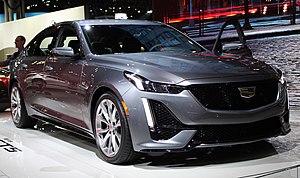
La Cadillac CT5 est une automobile produite par Cadillac en 2019. Elle remplace la Cadillac CTS.